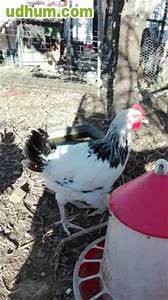
Label: gallina